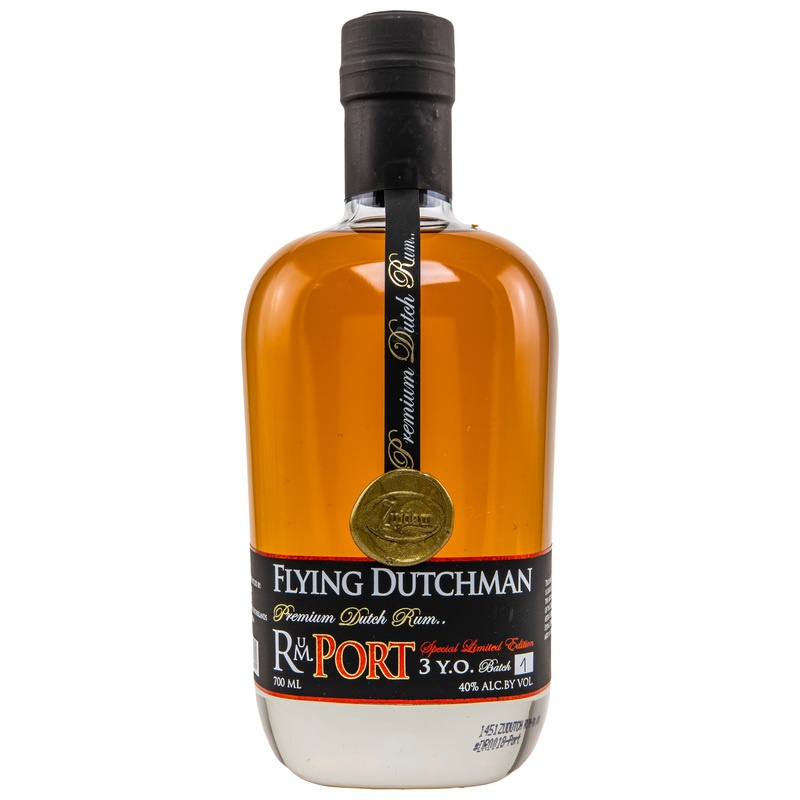
Zuidam Flying Dutchman Rum 3 y.o. Port Cask
Volumen: 0.7 Liter | Alkoholgehalt: 40% | Nicht kühlfiltriert | Ohne Farbstoff Fakten Gefärbt Nein Farbstoff 0 Land Niederlande Distillery Zuidam Abfüller Original Abfüllung Distilled Bottled Alter 3 Fasstypen Port Casks AnzahlAbgefüllterFlaschen 0 Mindesthaltbarkeitsdatum
Brand: Bringts Deutschland
Category: Food, Beverages & Tobacco > Beverages > Alcoholic Beverages > Liquor & Spirits > Rum